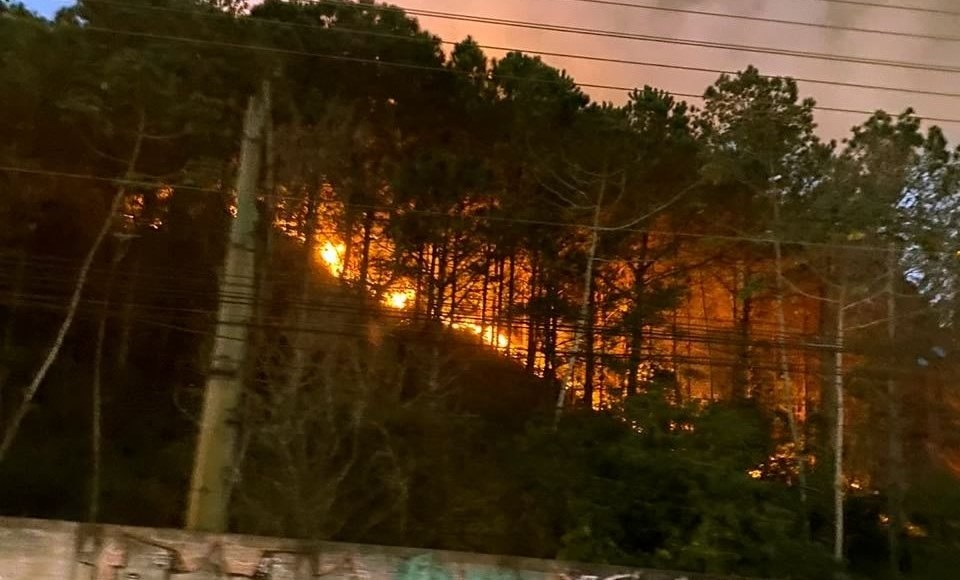
Fire: yes
Smoke: no